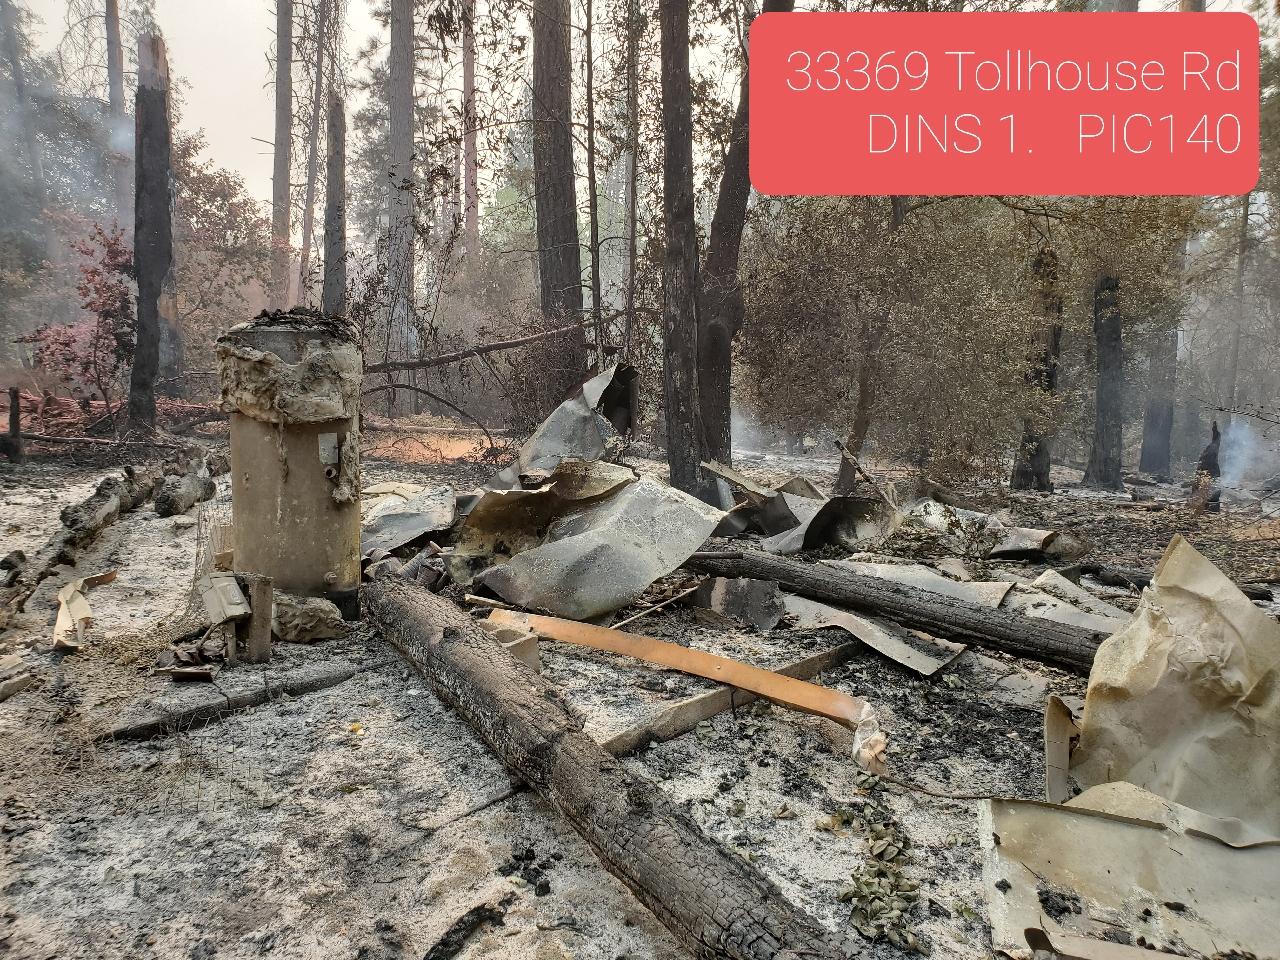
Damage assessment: destroyed